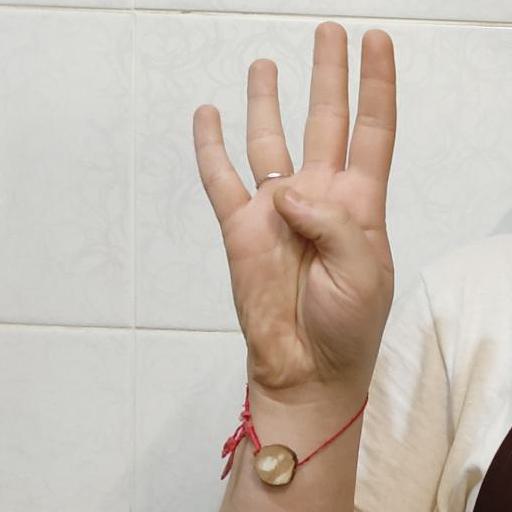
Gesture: four